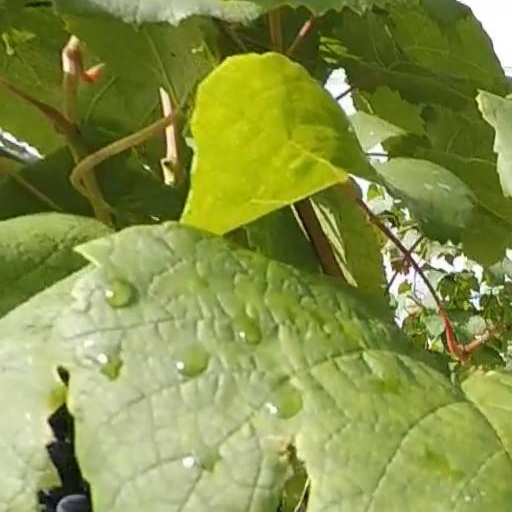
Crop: grape